Force of Nature (2020 film)

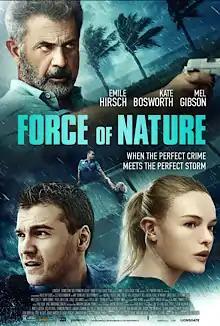
Release poster

Force of Nature is a 2020 American action thriller film directed by Michael Polish from a screenplay by Cory Miller. The film stars Emile Hirsch, Kate Bosworth, Mel Gibson, David Zayas, Stephanie Cayo, Will Catlett, Swen Temmel, Tyler Jon Olsen, and Jorge Luis Ramos. The plot follows police and criminals trapped in an apartment building during a hurricane.